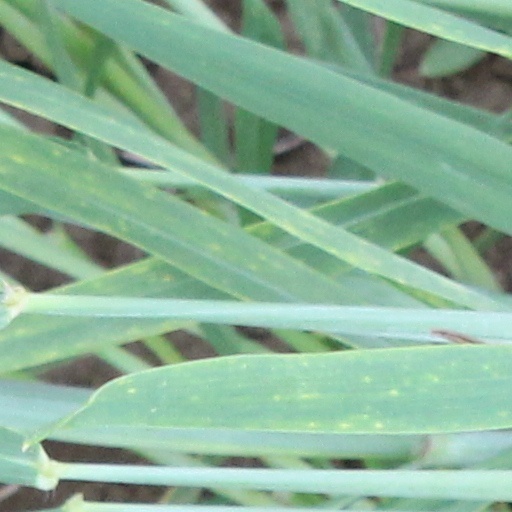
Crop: wheat